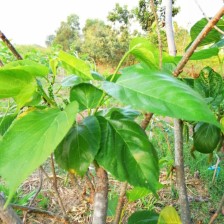
Variety: TaiwanMeacho